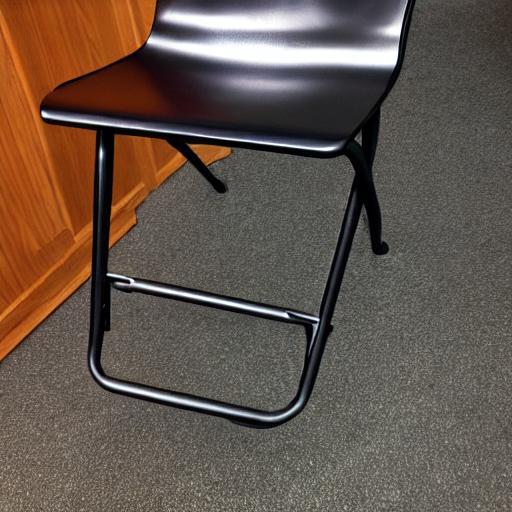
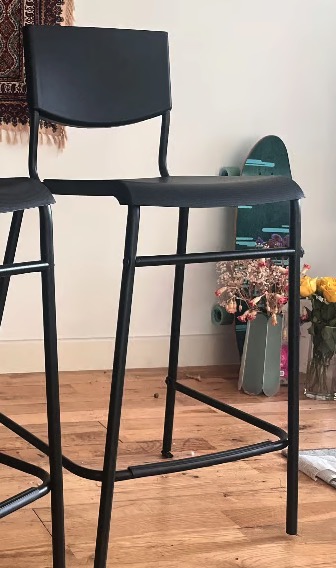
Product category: stool
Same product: no